Upper Crust (restaurant chain)

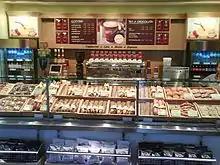
Upper Crust in Bridgend Designer Outlet.

Upper Crust specialises in baguettes. Some of the main fillings include: Breakfast baguettes, Ham and Cheddar, Ham and Mozzarella, Cheddar and Bacon, Tuna Mayo, BLT, Cheese and Tomato and Egg and Tomato. Cakes and pastries are available throughout the day and include various muffins, danishes, scones, brownies and flapjacks.